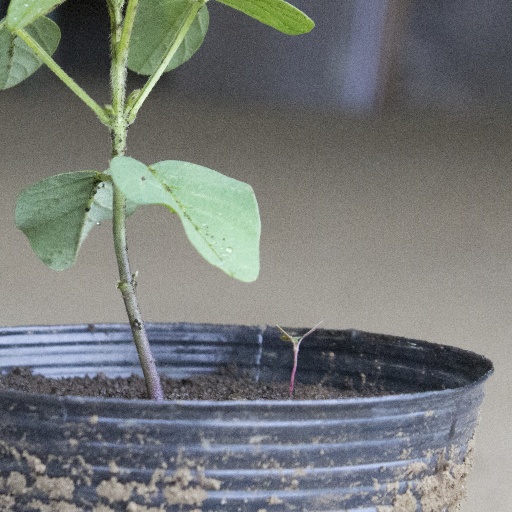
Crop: soybean